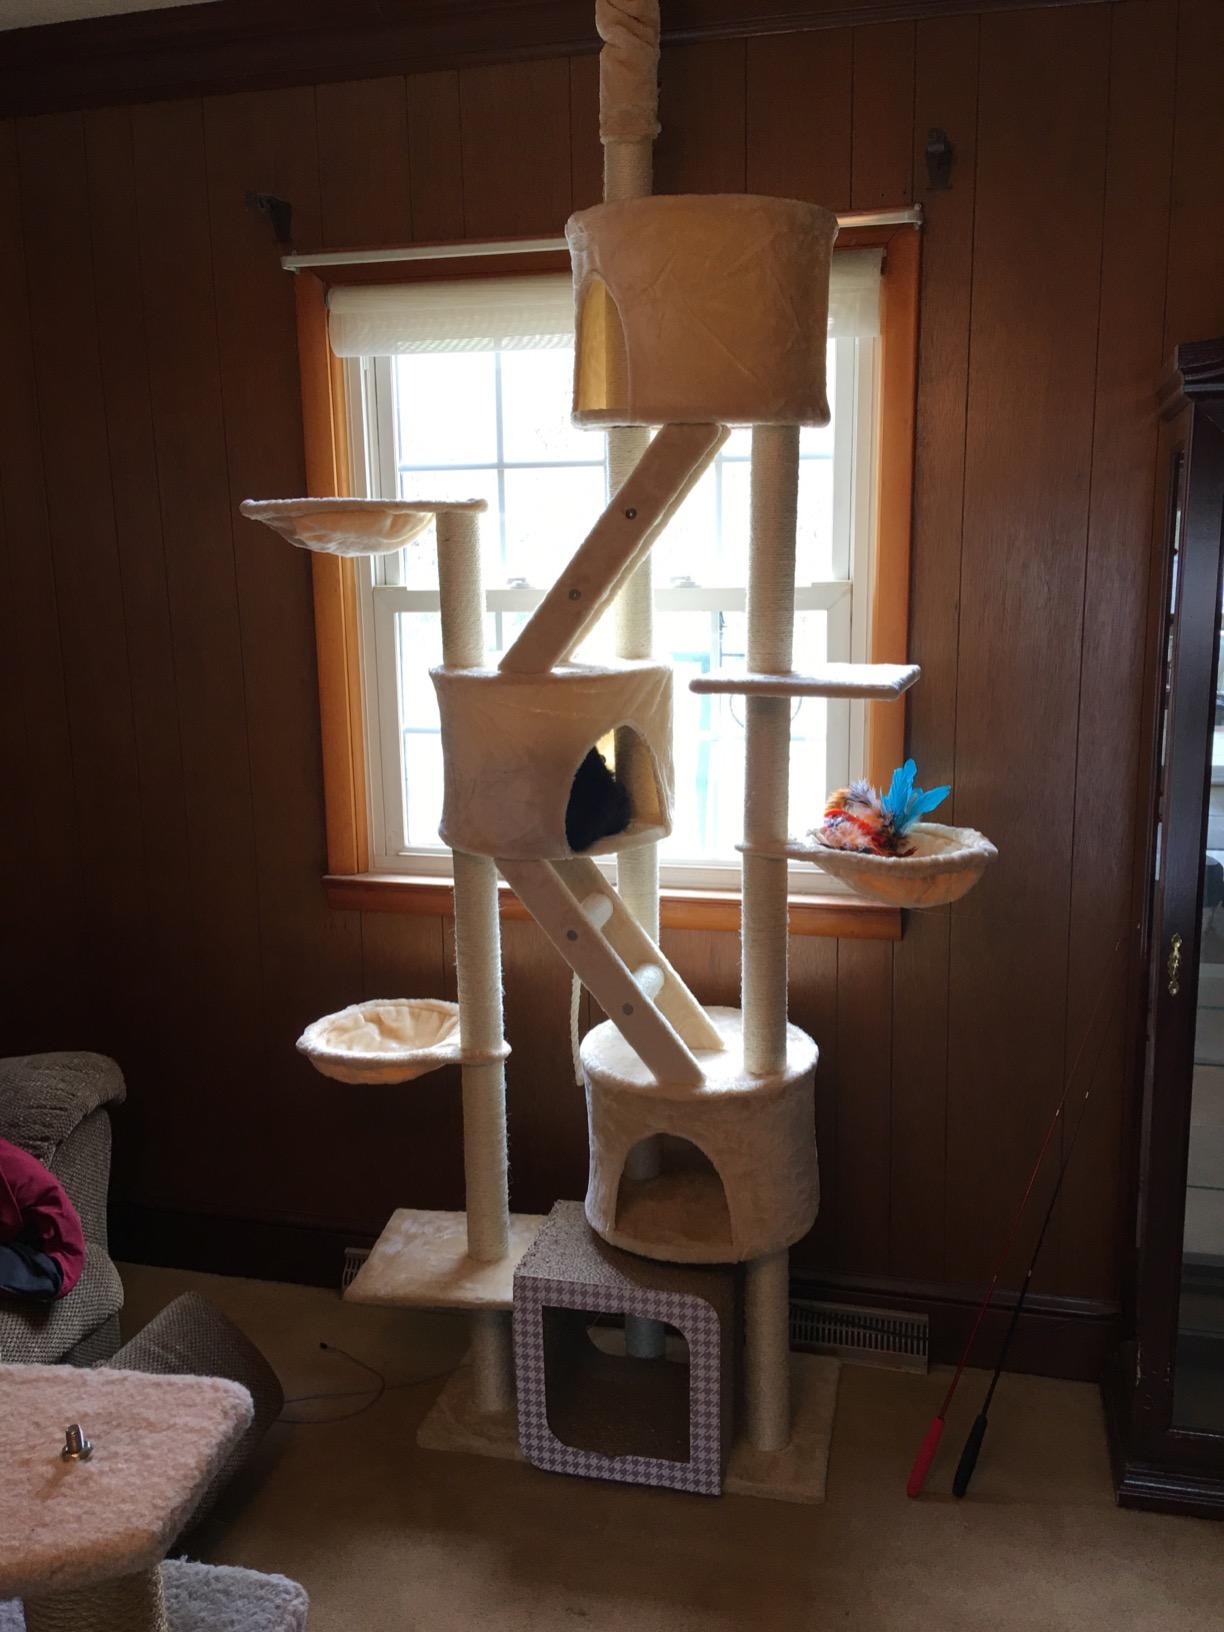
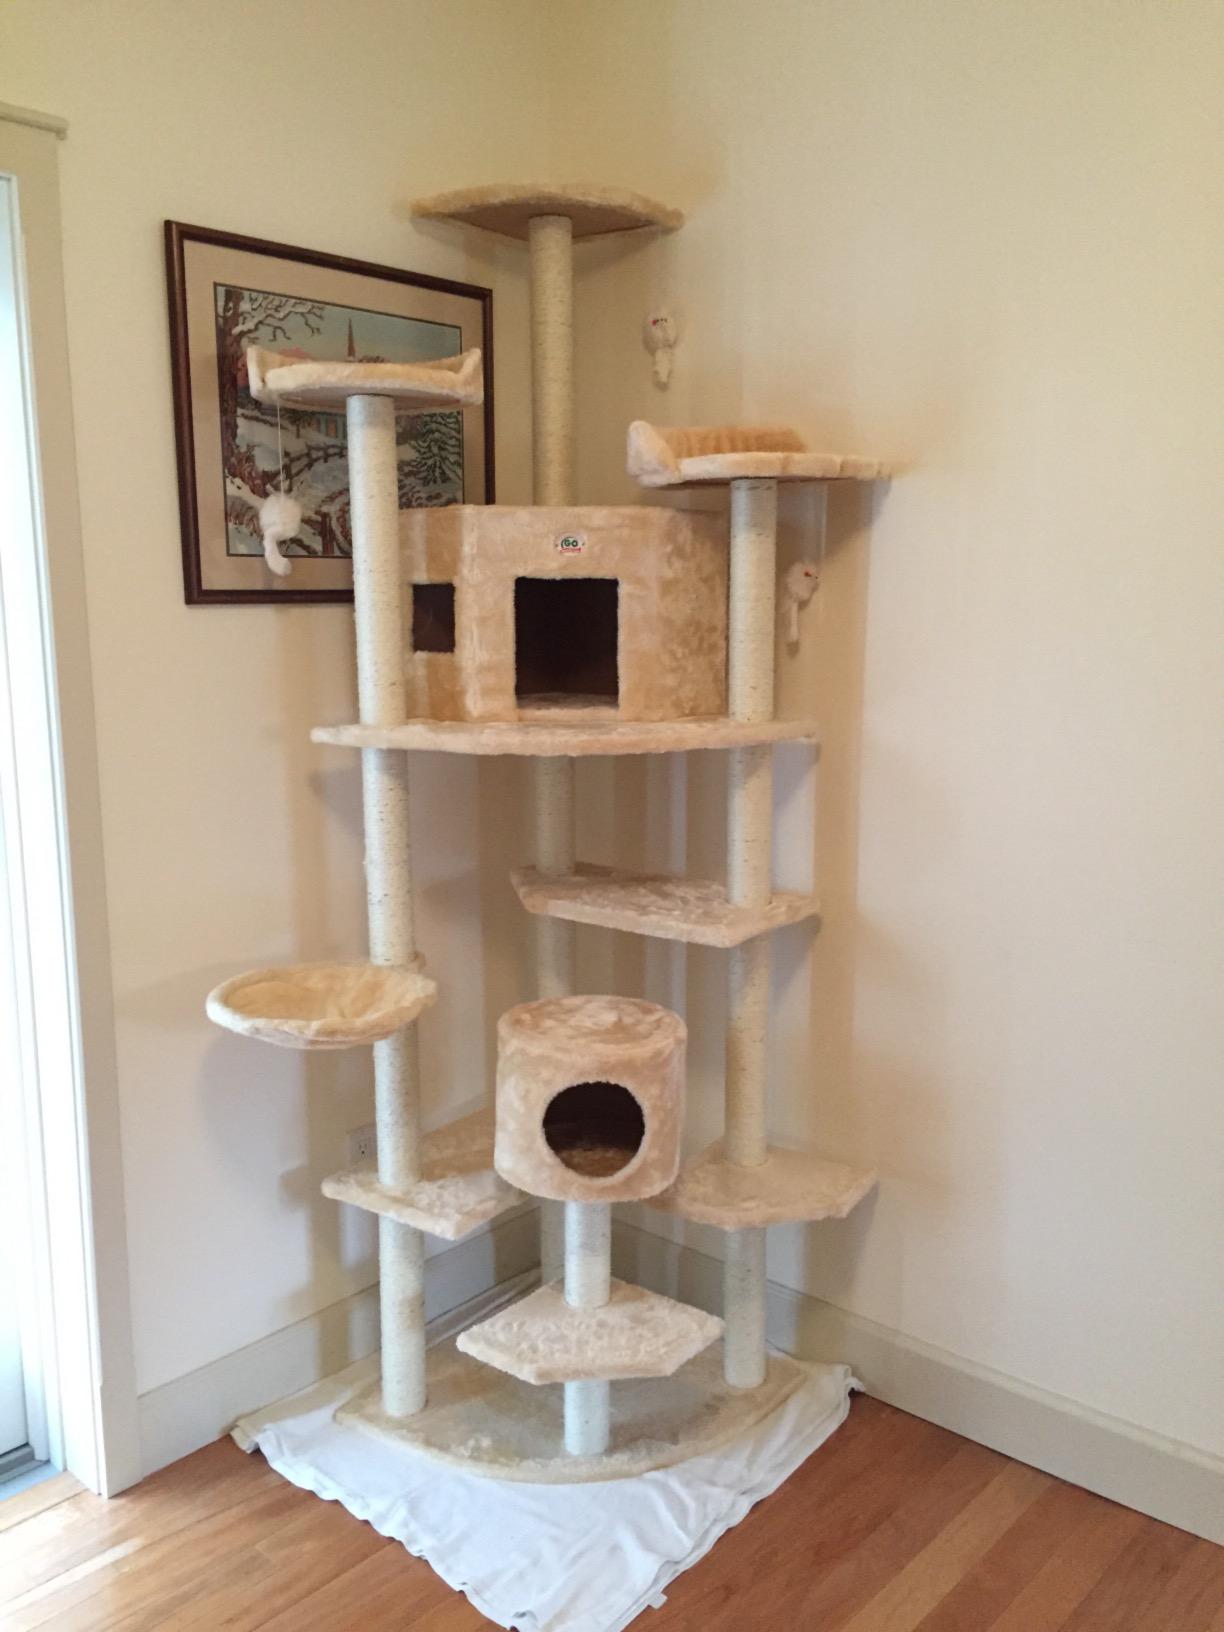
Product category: items_cat tree
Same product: no